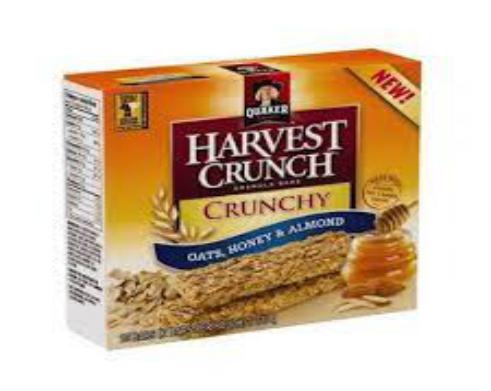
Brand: Harvest Crunch
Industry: Food